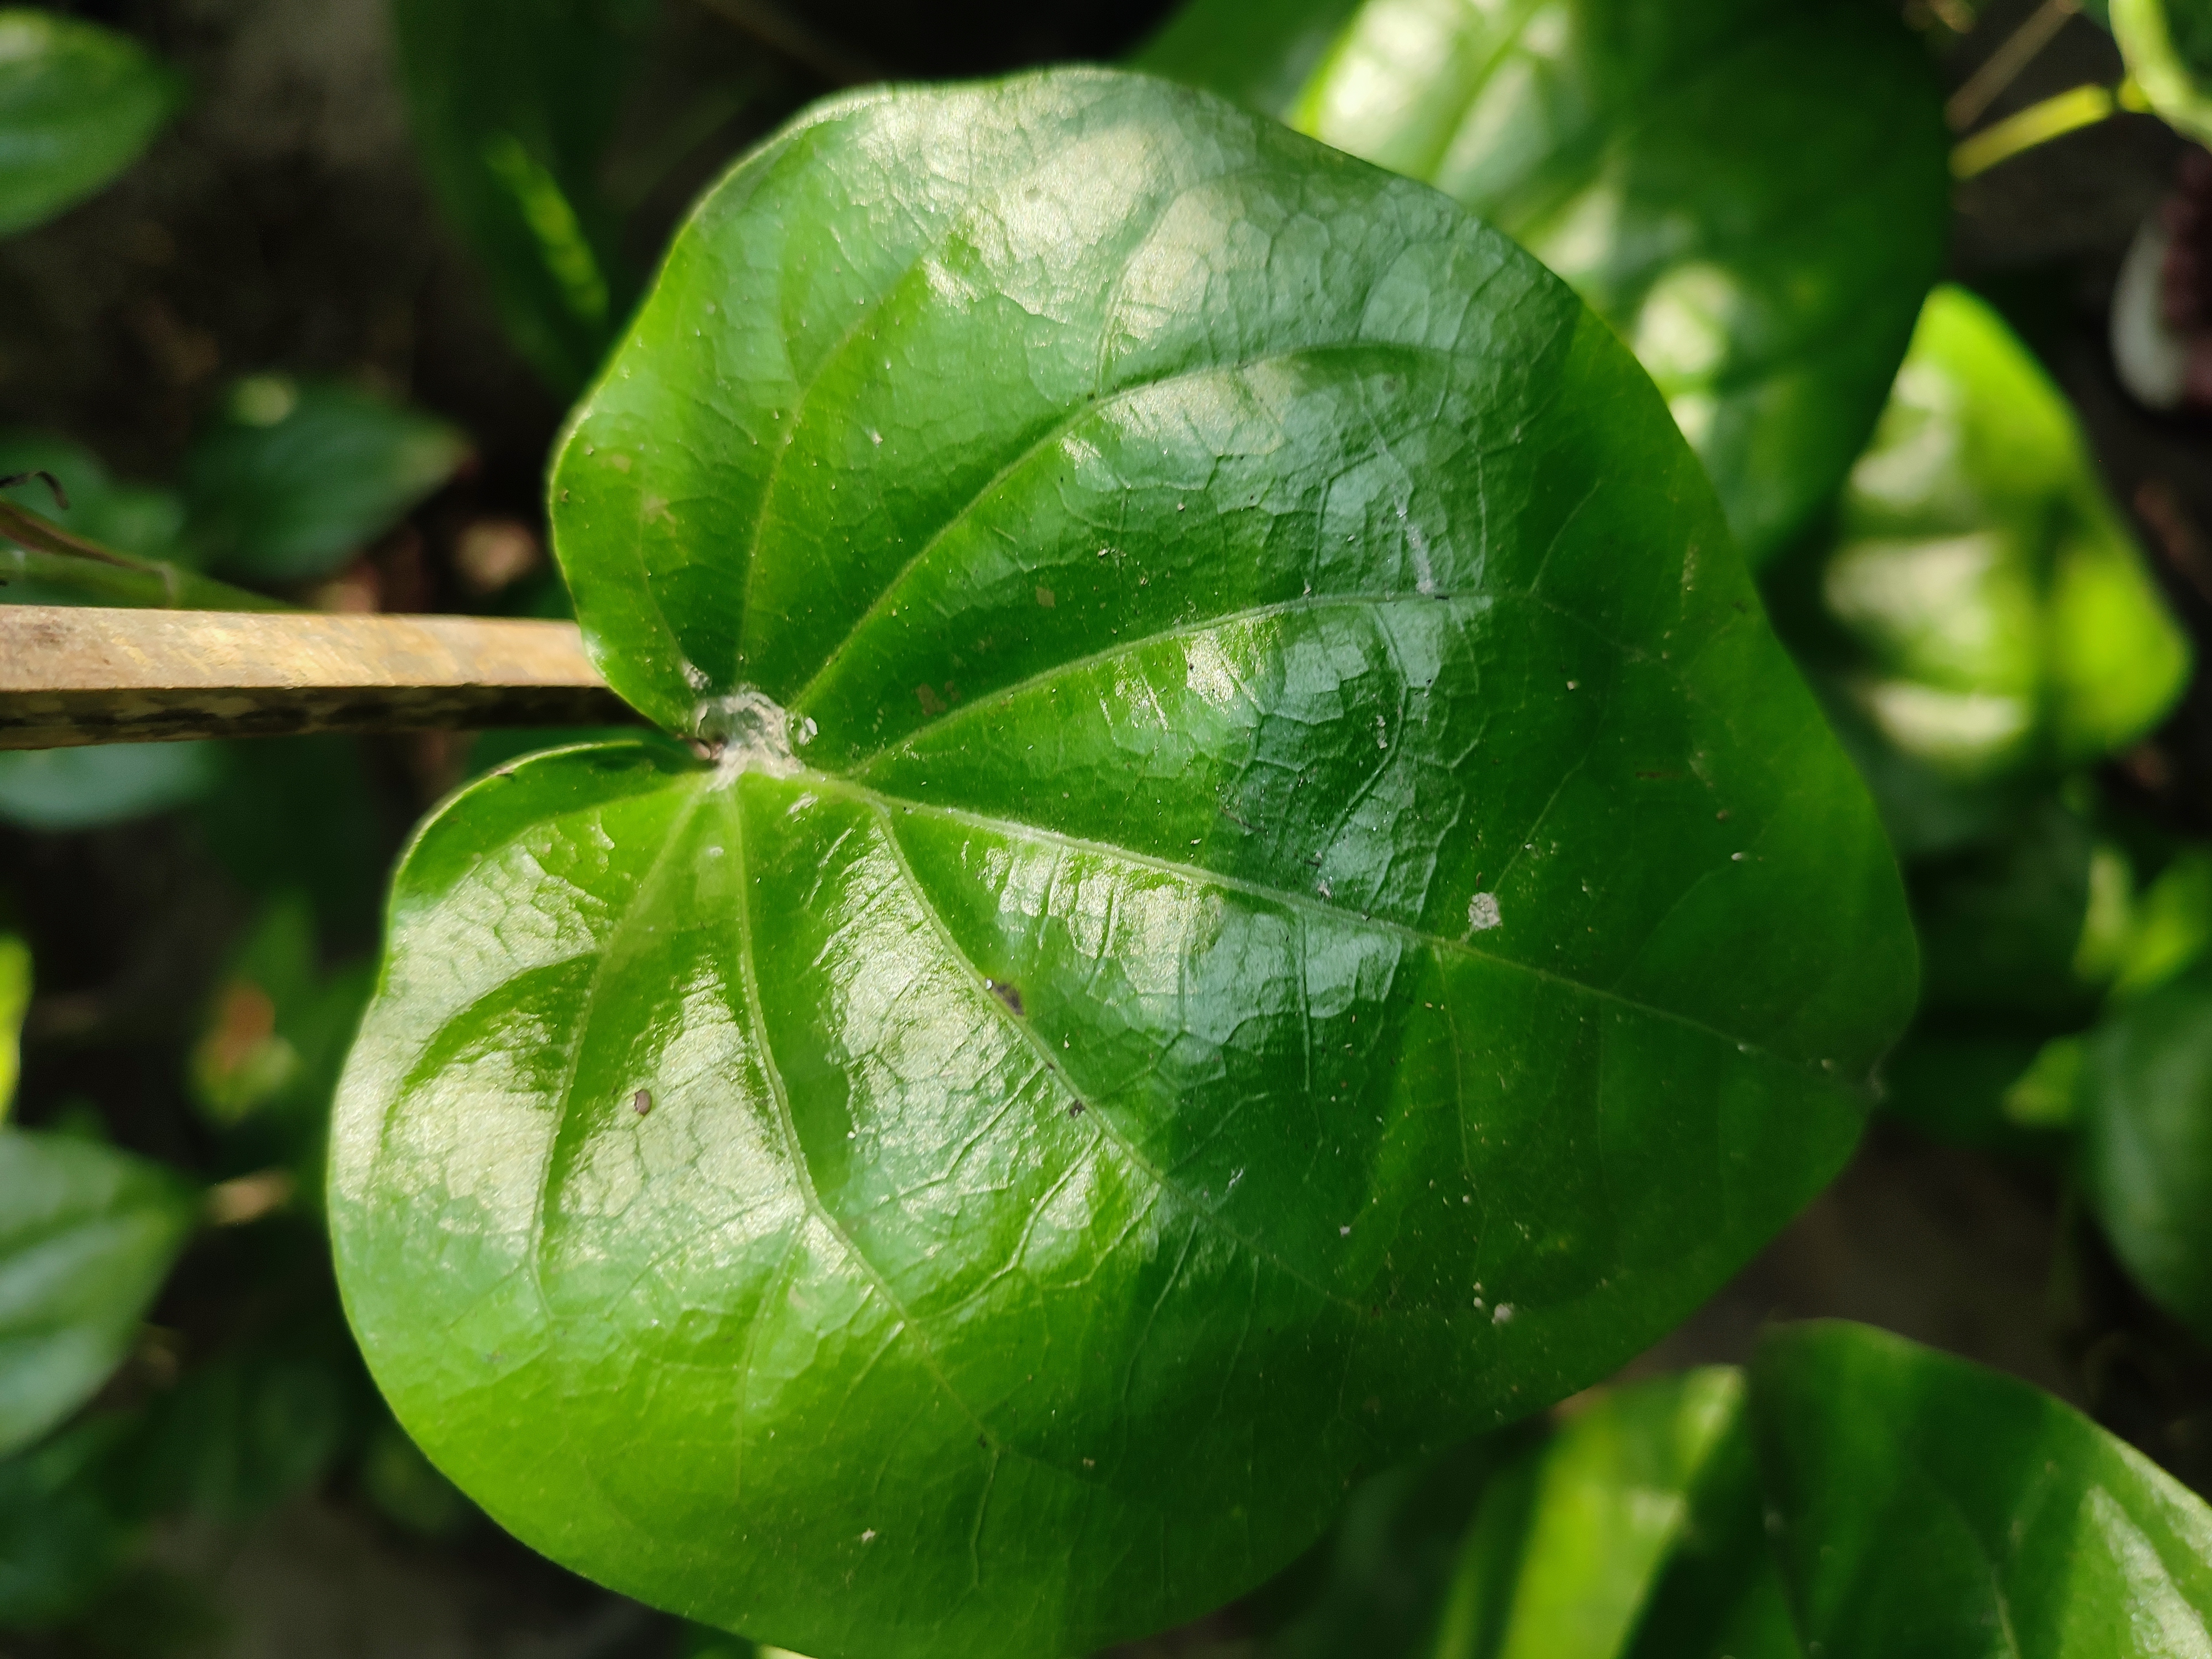
Label: Healthy_Leaf